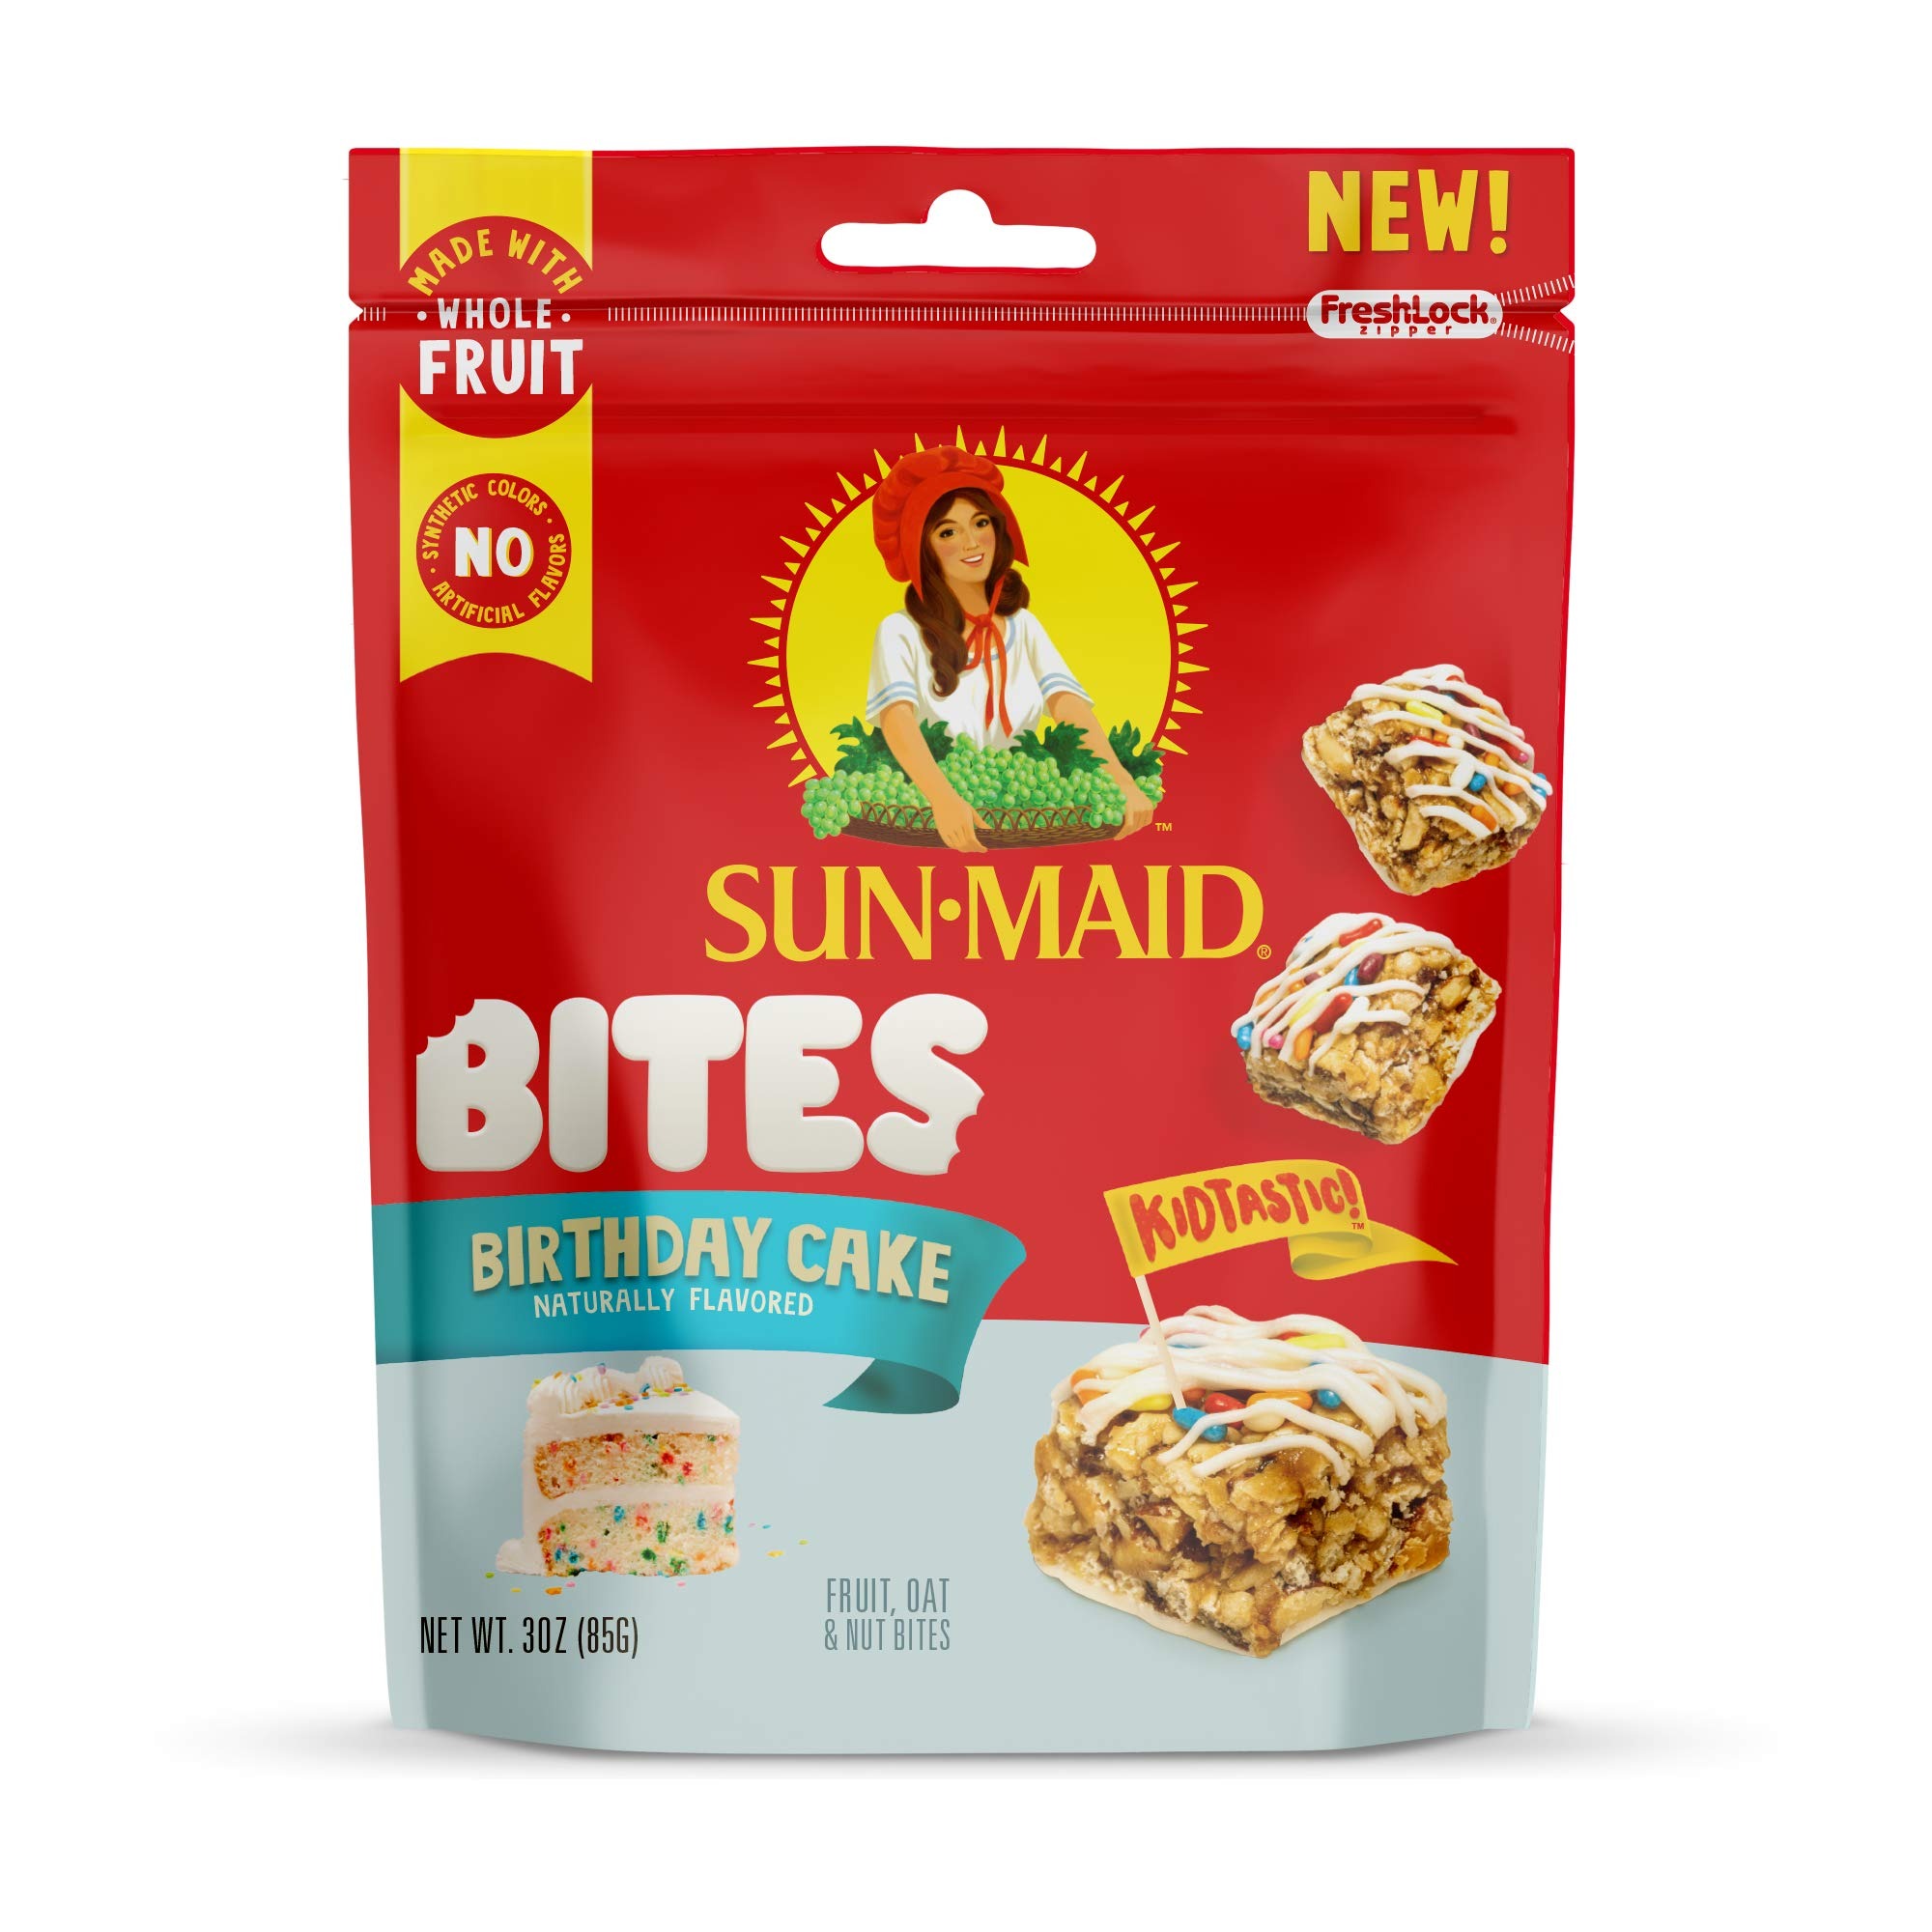
Item Name: Sun-Maid Birthday Cake Bites- Kids Snacks, On-the-Go Bites, Whole Fruit, Whole Grains & Nuts-3oz
Product Description: Fruit, oat & nut bites. Naturally flavored. No artificially flavors. Made with whole fruit. No synthetic colors. New! Kidtastic! Can you believe it? They taste that good and care: made with whole fruit; made with only 5 g added sugar per serving; made with whole grains and nuts; not made with any artificial flavors or synthetic colors. Quality seal since 1912. Sold by net weight not volume. sunmaid.com. Facebook. Instagram. Pinterest. Twitter. YouTube.
Value: 3.0
Unit: Ounce

Price: 2.44